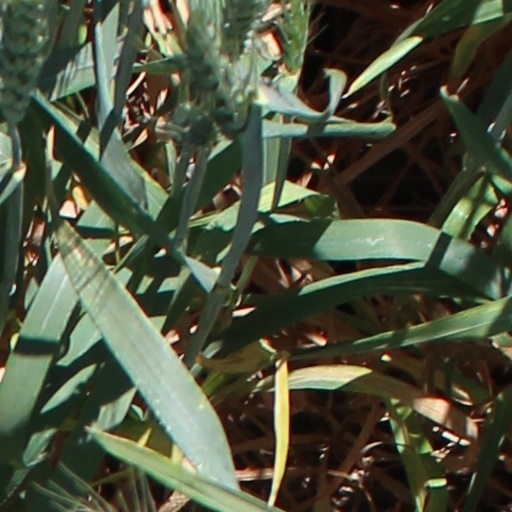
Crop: wheat